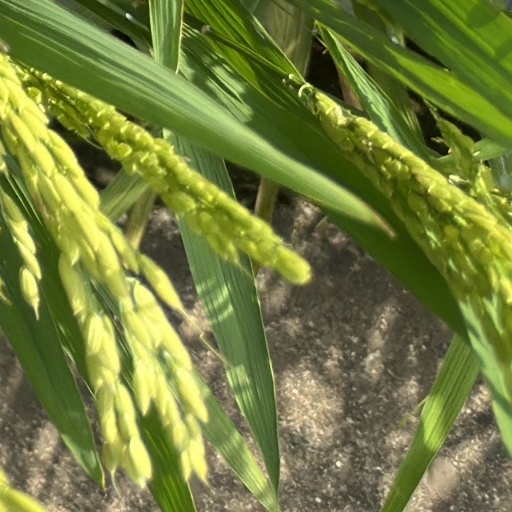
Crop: rice